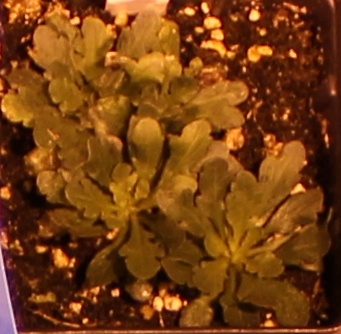
Label: Horseweed